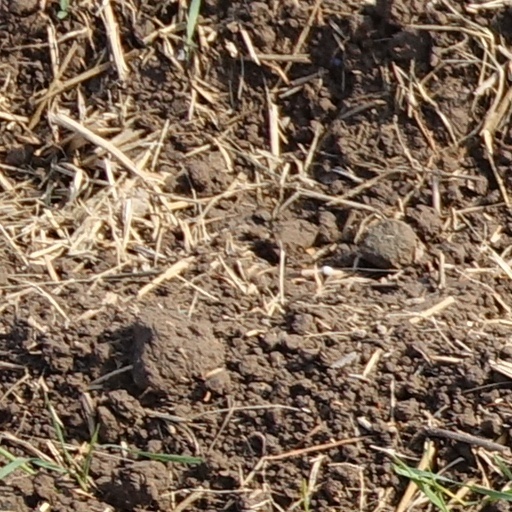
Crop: wheat